Girolles, Yonne

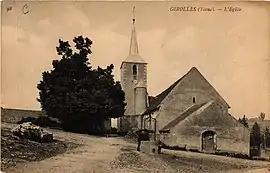
Saint Didier's church

Girolles is a commune in the Yonne department in Bourgogne-Franche-Comté in north-central France.